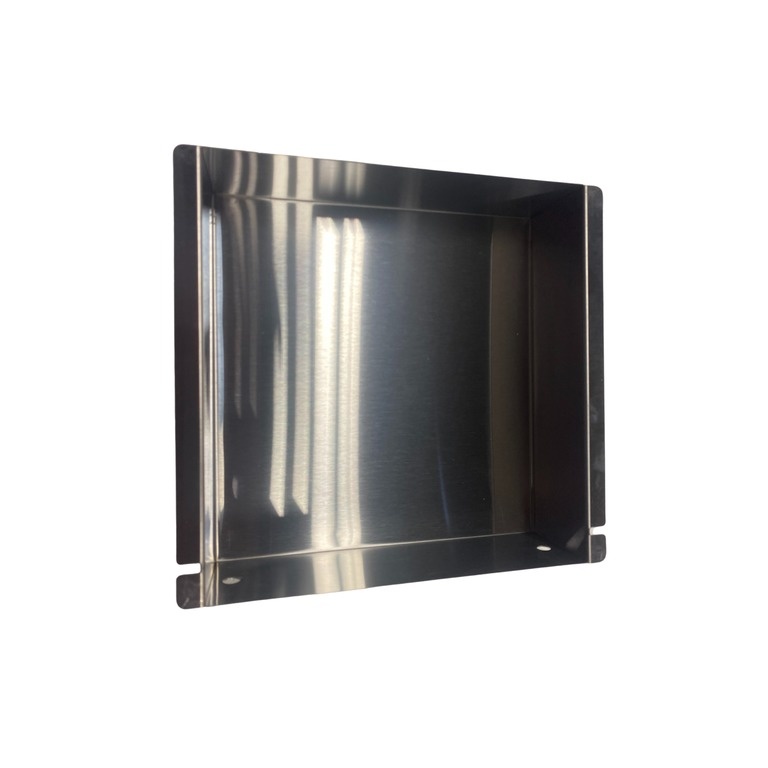
Crown Pizza Oven Ash Pan, PN04
Part Number 4 - Ash Pan
Brand: Crown
Category: Home & Garden > Kitchen & Dining > Kitchen Tools & Utensils > Pizza Cutter Accessories